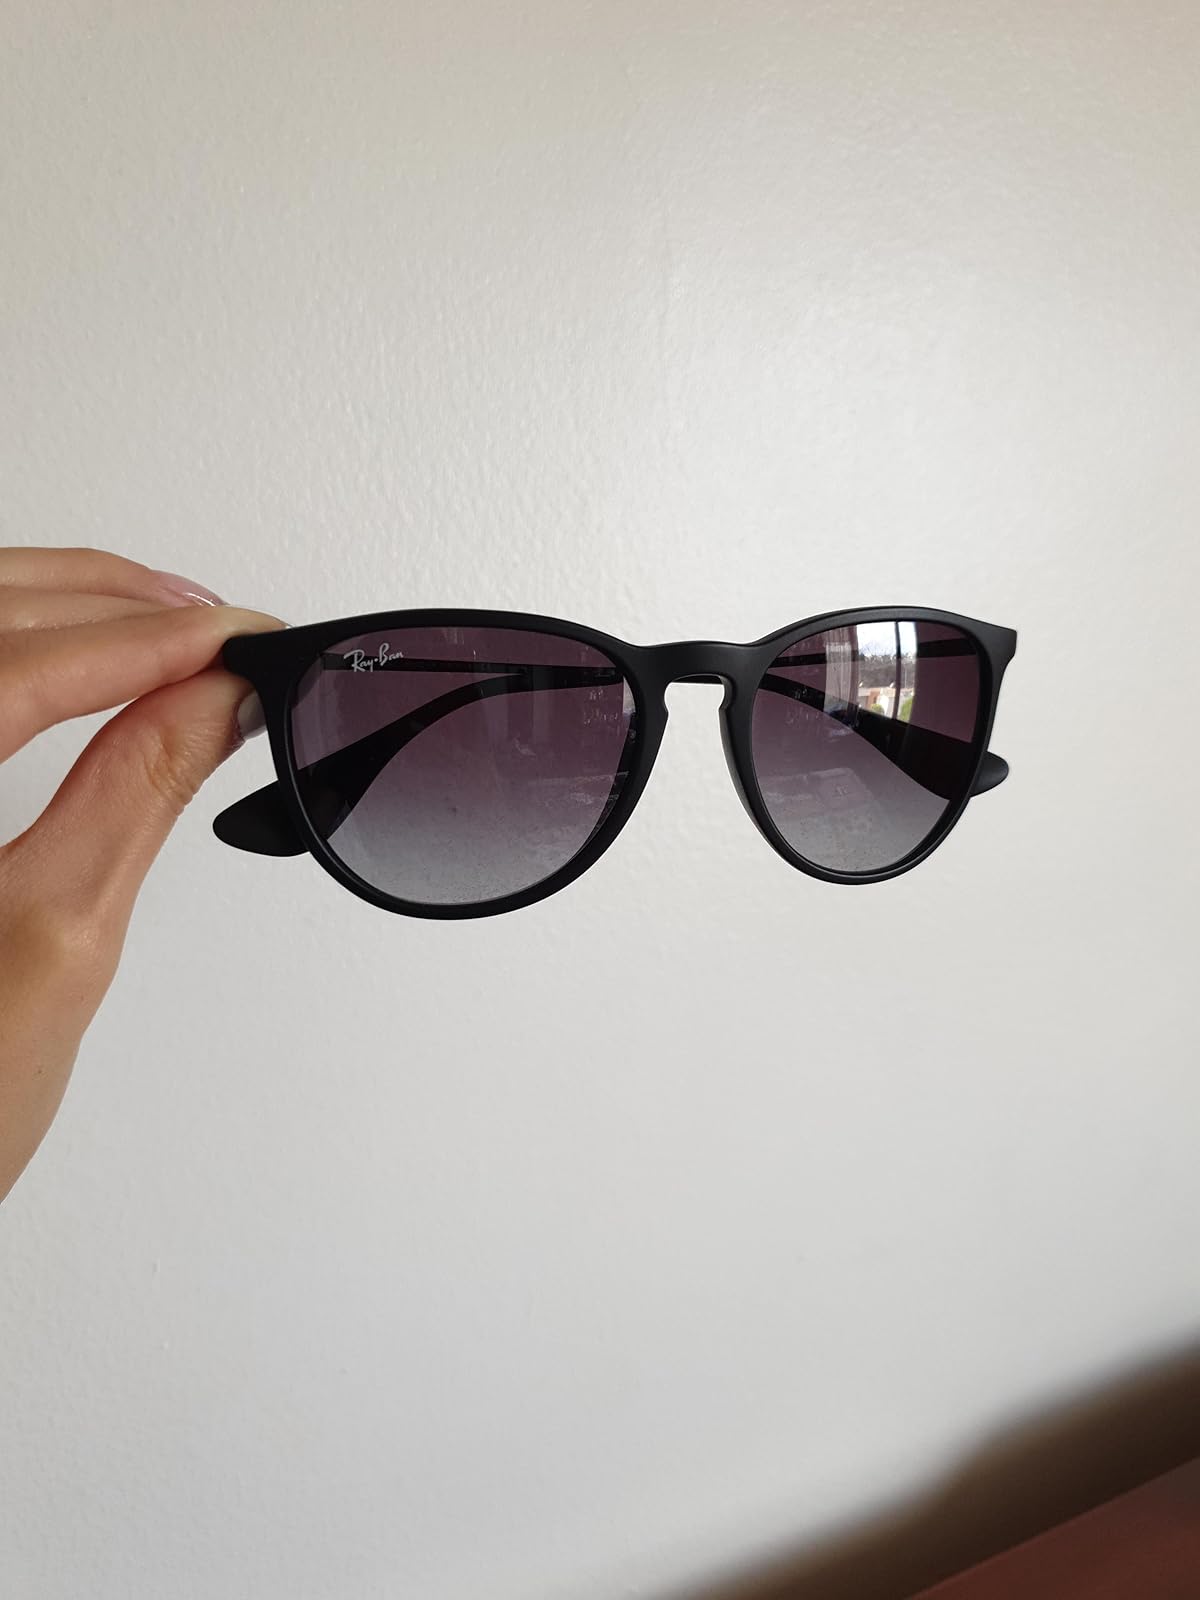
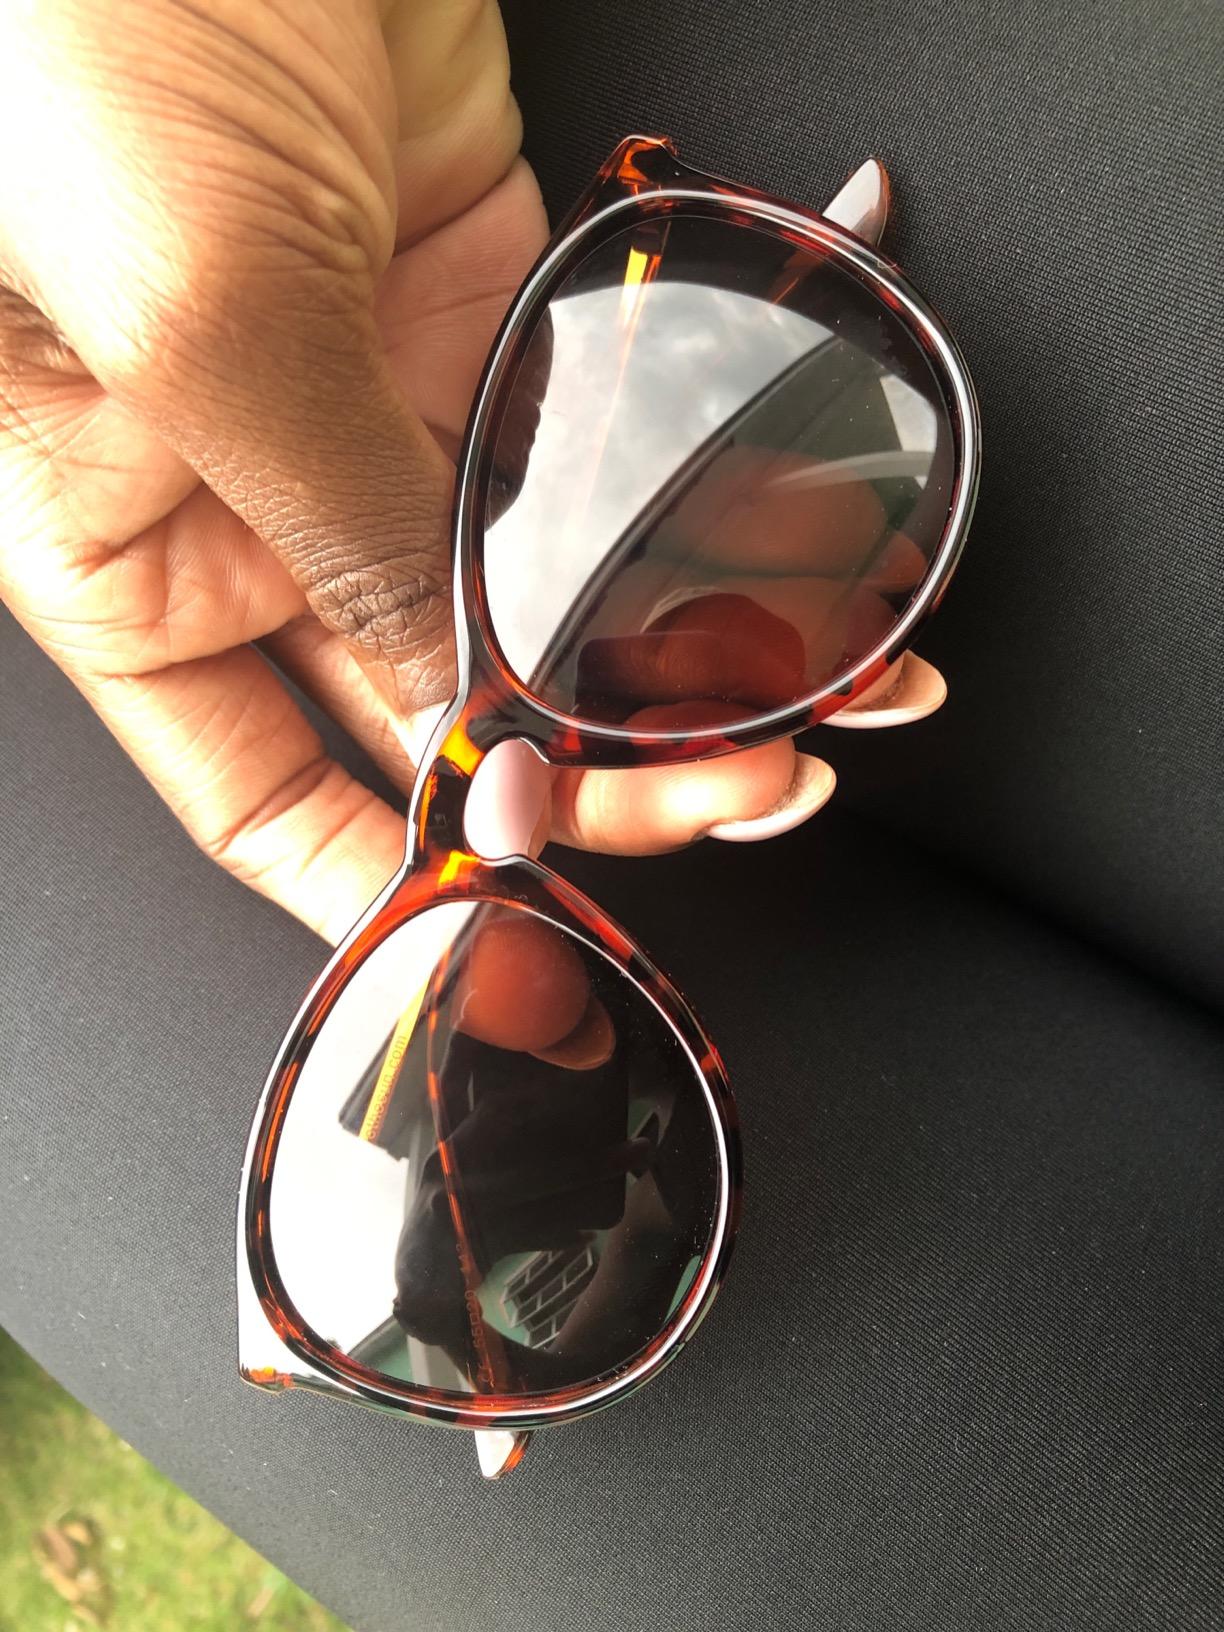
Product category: accessories_sunglasses
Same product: no